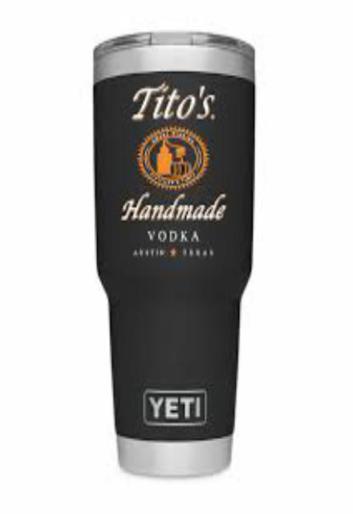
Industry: Food